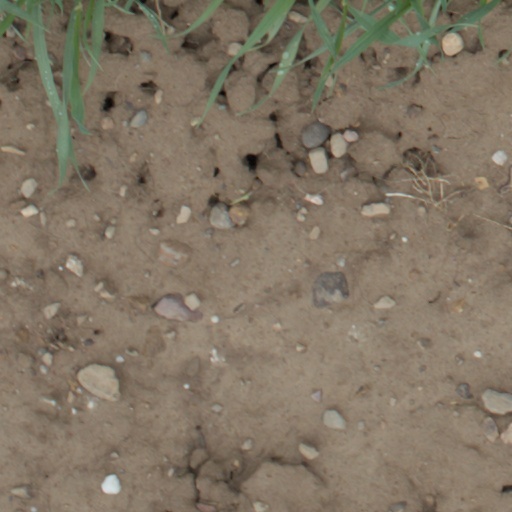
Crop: wheat